Tecmo World Wrestling

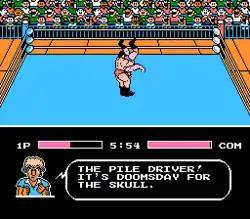
In-game screenshot.

Matches can be won by a standard three-count pinfall, submission, or by count-out (if a wrestler is tossed out of the ring, a twenty count starts, and if either wrestler is still outside of the ring when the count ends, they're disqualified). In the single-player game, if both wrestlers are counted out, it counts as a loss for the player.